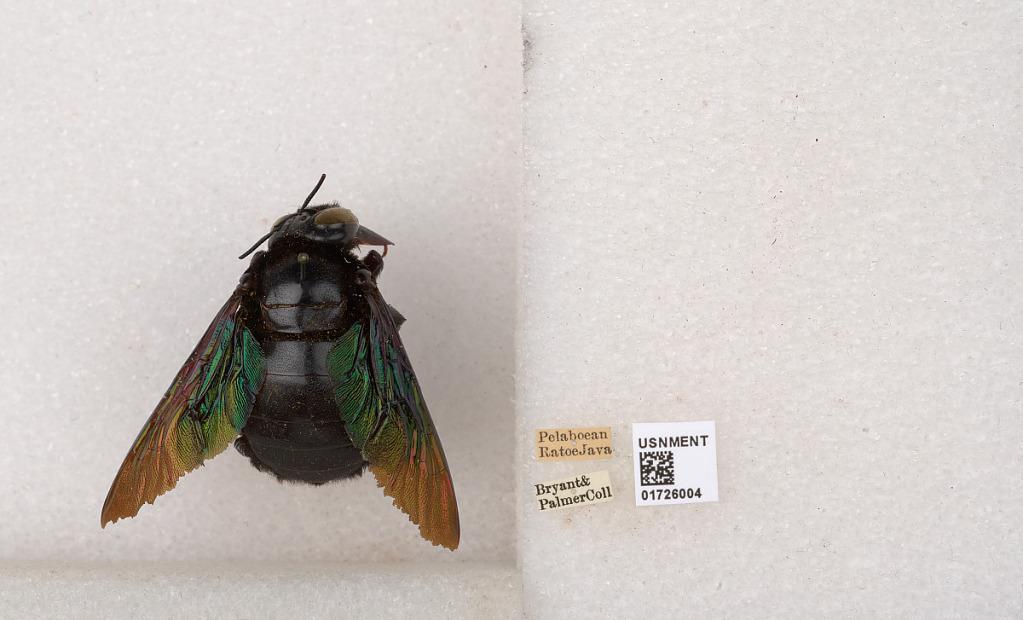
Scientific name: Xylocopa (Mesotrichia) latipes (Drury)
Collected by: Bryant & Palmer
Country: Indonesia
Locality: Pelaboean Ratoe